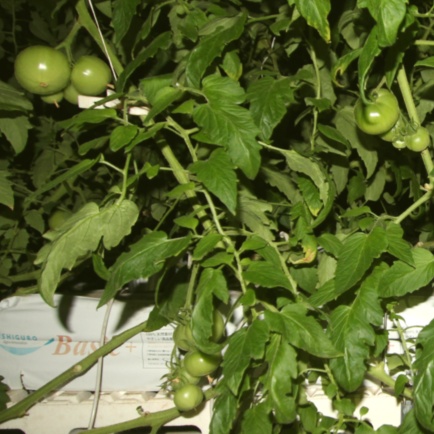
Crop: tomato